Brockwell Park

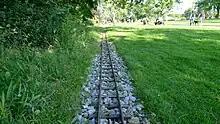
The track of the miniature railway

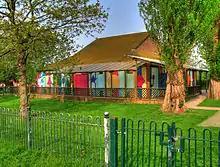
A hut in Brockwell Park

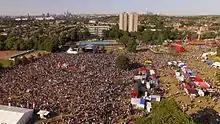
Lambeth Country Show 2015 Main Stage

The park is home to the free Lambeth Country Show, which is held over the second weekend of June, attracting crowds of up to 150,000 people. A ticketed annual fireworks display, attracting 30,000 people, also takes place around November 5.